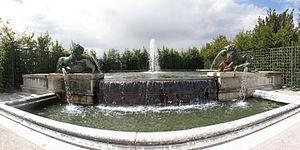
La sculpture en bronze à Versailles connaît un essor particulier en 1683 lorsque François Michel Le Tellier, marquis de Louvois, accède à la charge de surintendant des Bâtiments, Arts et Manufactures de France. Dans cette position lui donnant désormais la haute main sur la construction de Versailles, il encourage l'utilisation d'un matériau employé par les sculpteurs de la Grèce antique et propre à servir le prestige du roi.